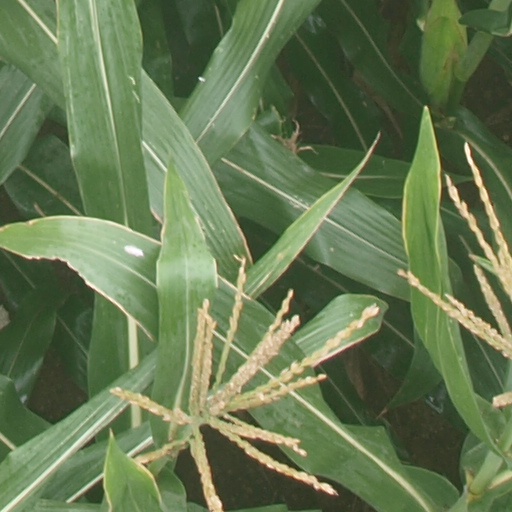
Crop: maize; corn